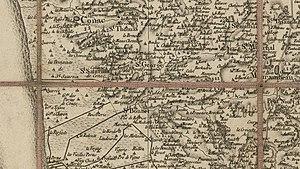
Saint-Bonnet-sur-Gironde est une commune du sud-ouest de la France, située dans le département de la Charente-Maritime. Ses habitants sont appelés les Saint-Bonnetais et les Saint-Bonnetaises.